The Last Time (film)

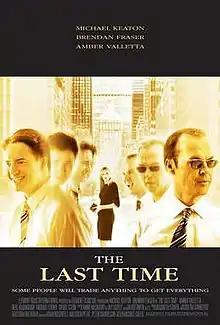
"Movie poster"

The Last Time is a 2006 American independent black comedy film starring Michael Keaton, Brendan Fraser, Amber Valletta and Daniel Stern. It tells the story of a salesman and a beautiful woman who fall in love with each other and develop a relationship.